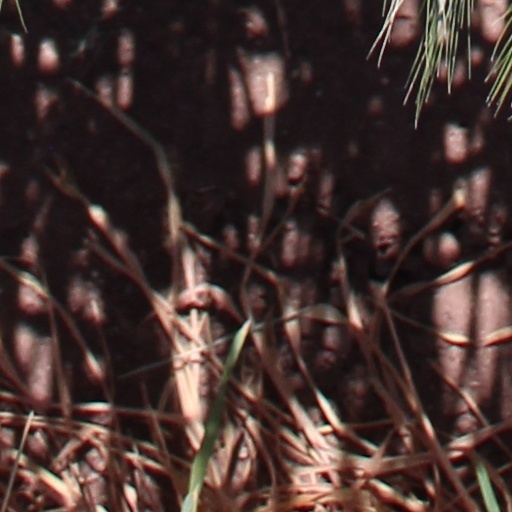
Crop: wheat